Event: Nepal Earthquake
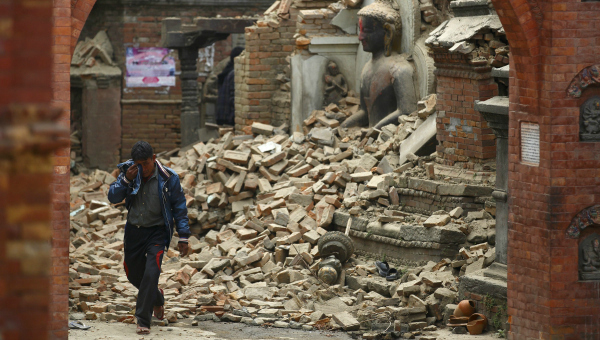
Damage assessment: damage